Lyn (gamer)

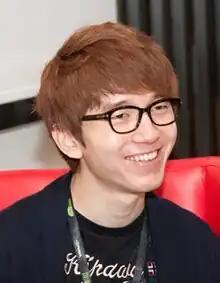

Park "Lyn" June is a professional "StarCraft II" Terran player and former "Warcraft III" Orc player from South Korea. Lyn was a successful "Warcraft III" player before transitioning to "StarCraft II". He is the only player to have won almost all of the premier tournaments, including the World Cyber Games, Electronic Sports World Cup, BlizzCon and Intel Extreme Masters. The only two premier tournaments which he has never won are the World e-Sports Games and International E-Sports Festival, instead placing second in the World e-Sports Games in 2008 and 2010, and in the International E-Sports Festival in 2007. The total prize money Lyn has won playing Warcraft 3 is behind only Jang "moon" Jae-ho.